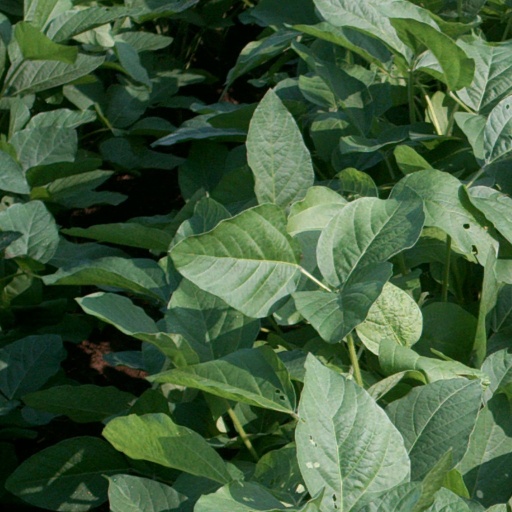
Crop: soybean